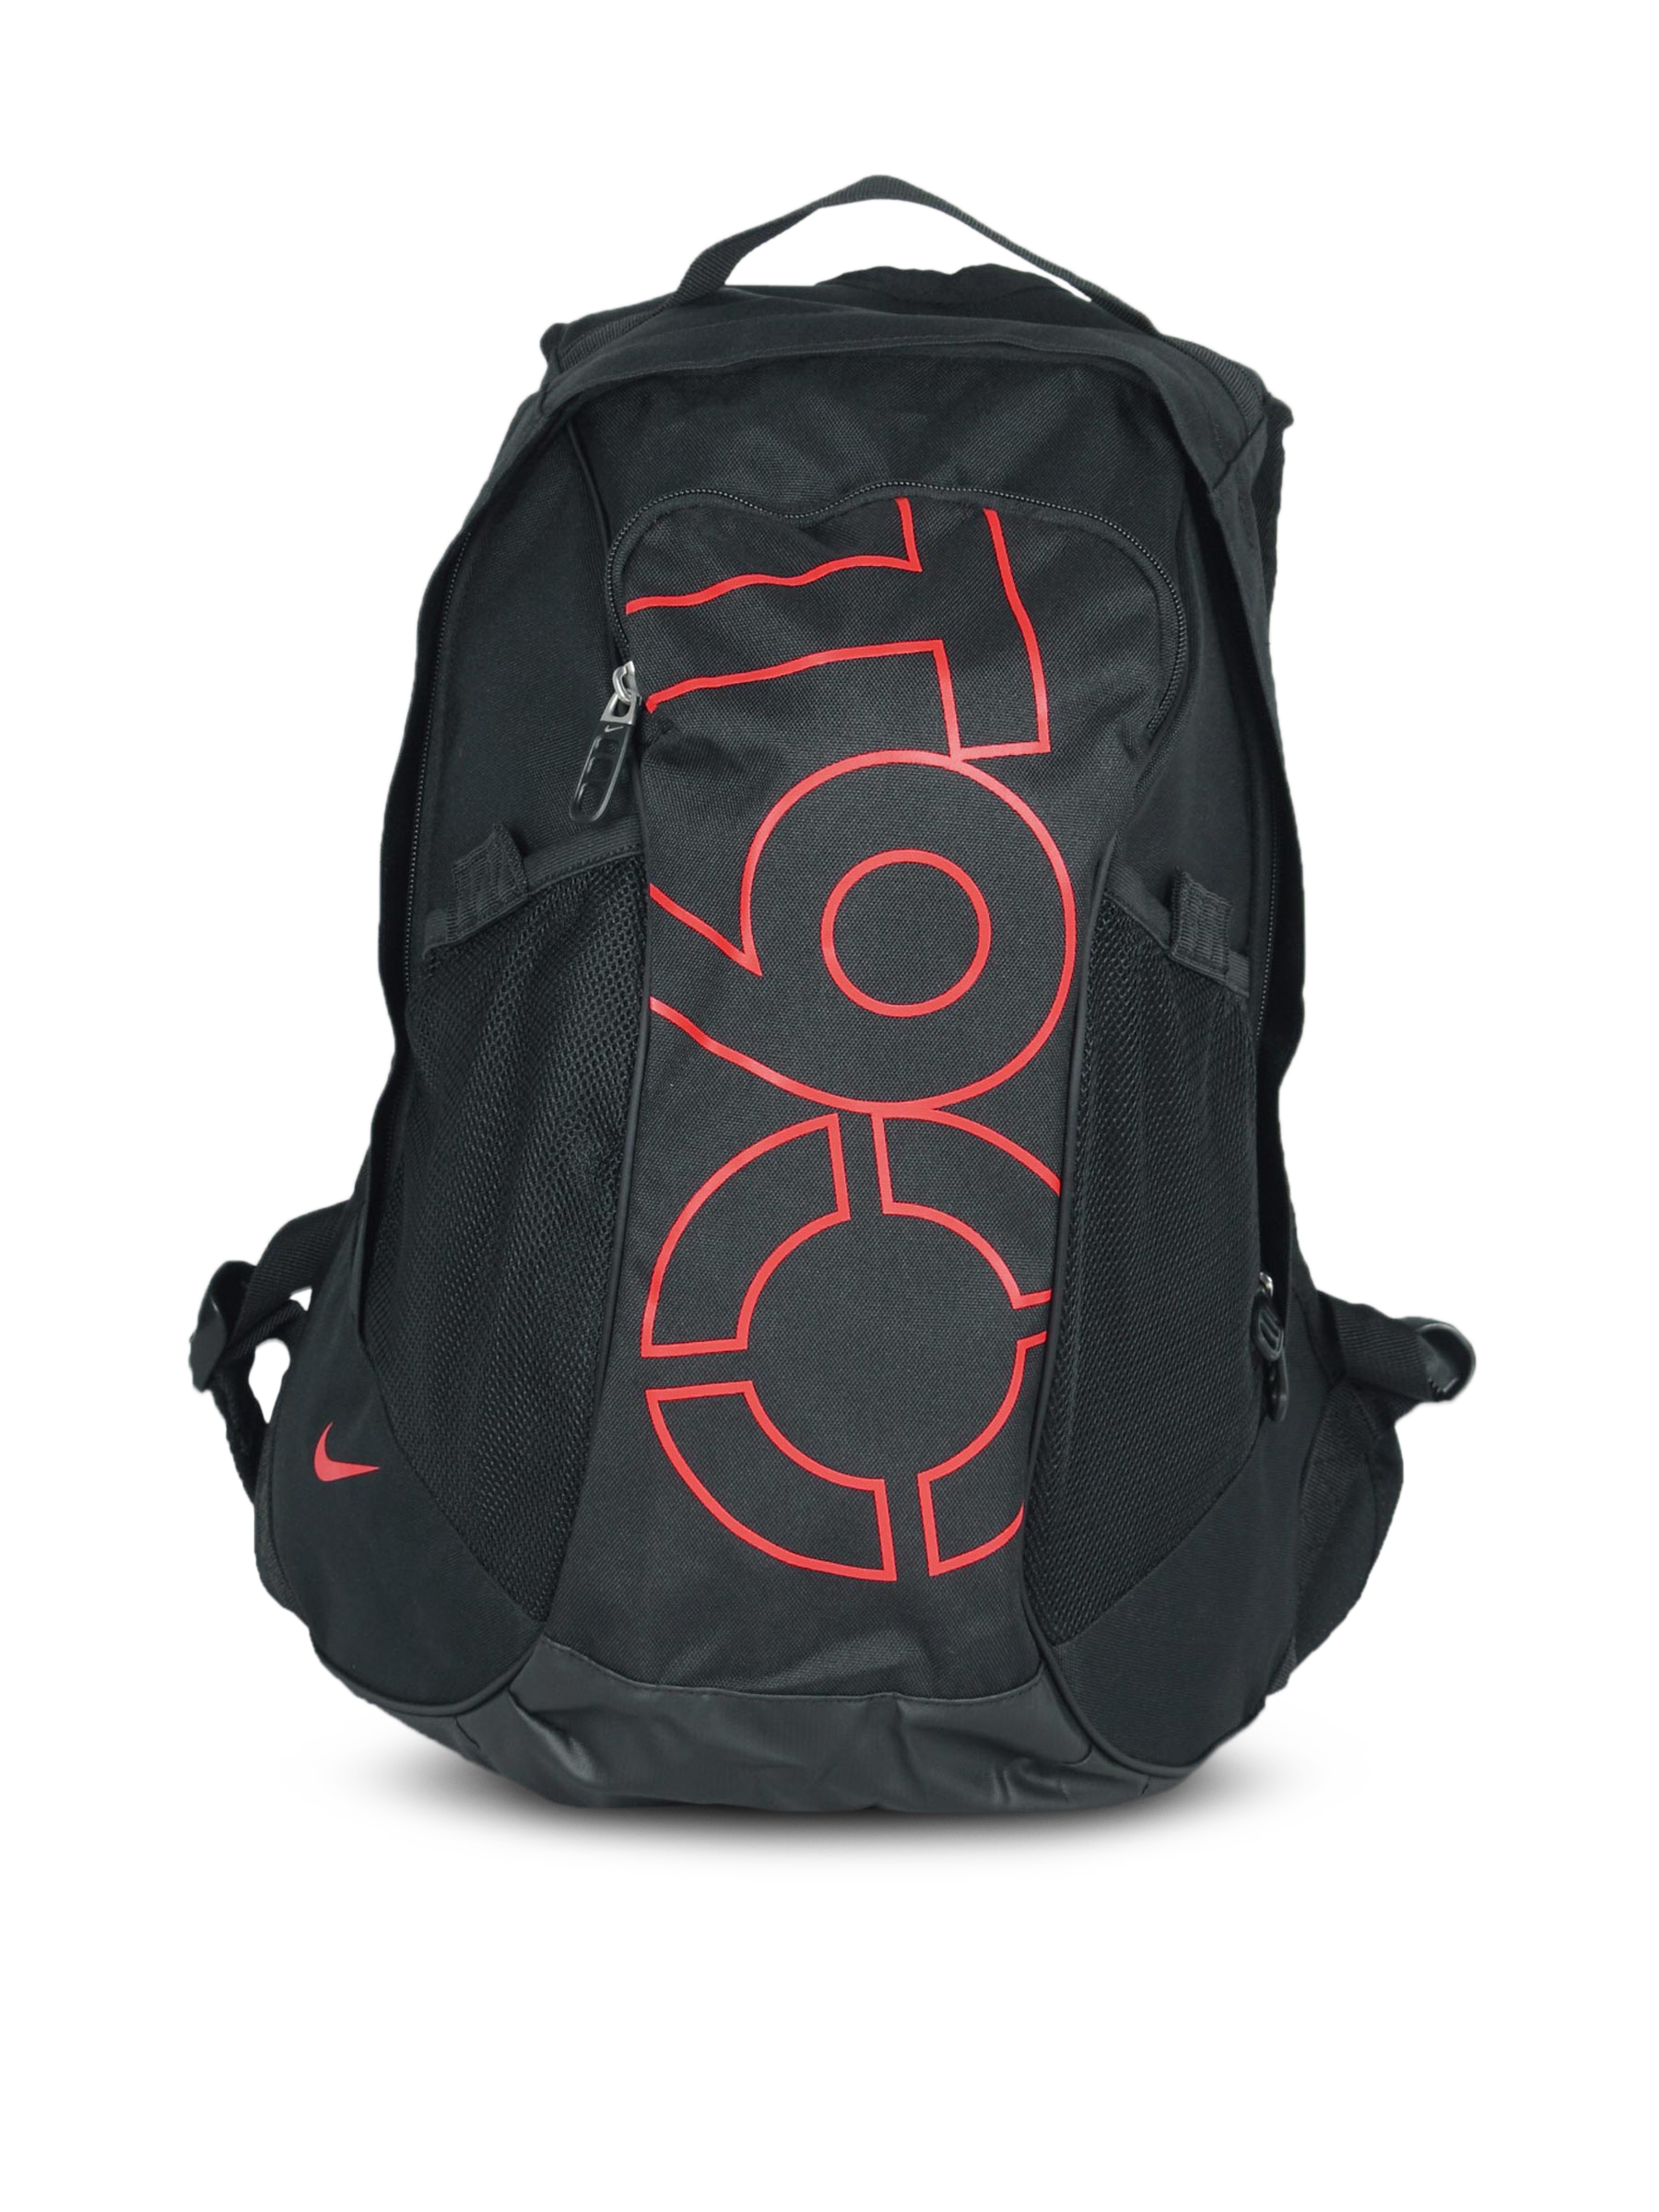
Nike Unisex Total 90 Black Backpack
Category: Accessories / Bags / Backpacks
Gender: Unisex
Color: Black
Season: Summer 2011
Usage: Sports